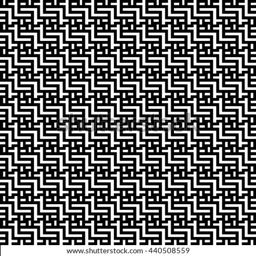
vector illustration of a seamless pattern